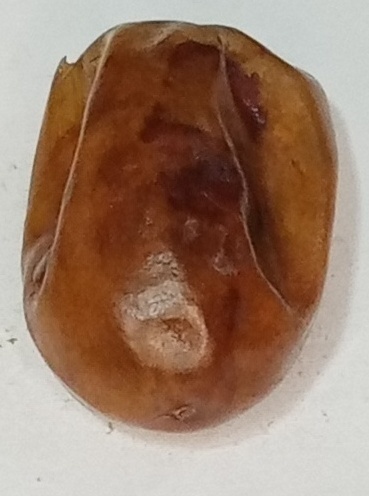
Variety: fasli-toto
Size: large
Grade: grade-1